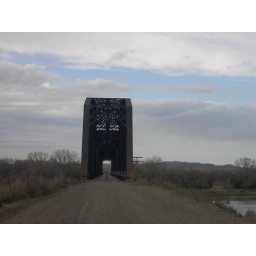
train bridge converted to a 2 lane road over the Yellowstone